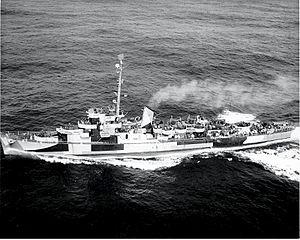
Le Unterseeboot 853 est un sous-marin du type IXC/40 utilisé par la Kriegsmarine pendant la Seconde Guerre mondiale.